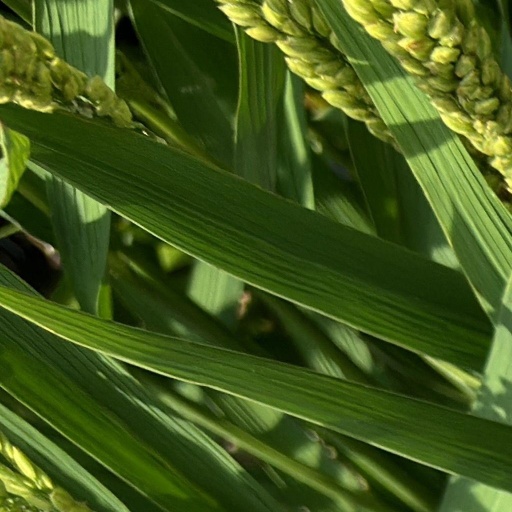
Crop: rice